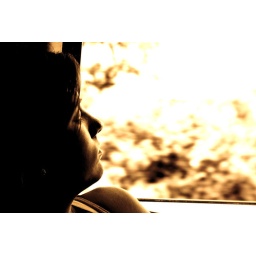
My sister sleeping in the car while driving through the mountains of New Mexico